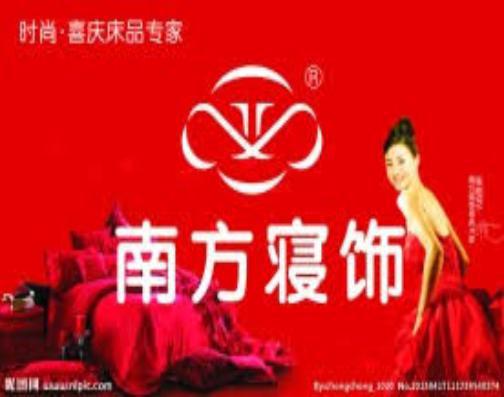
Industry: Necessities